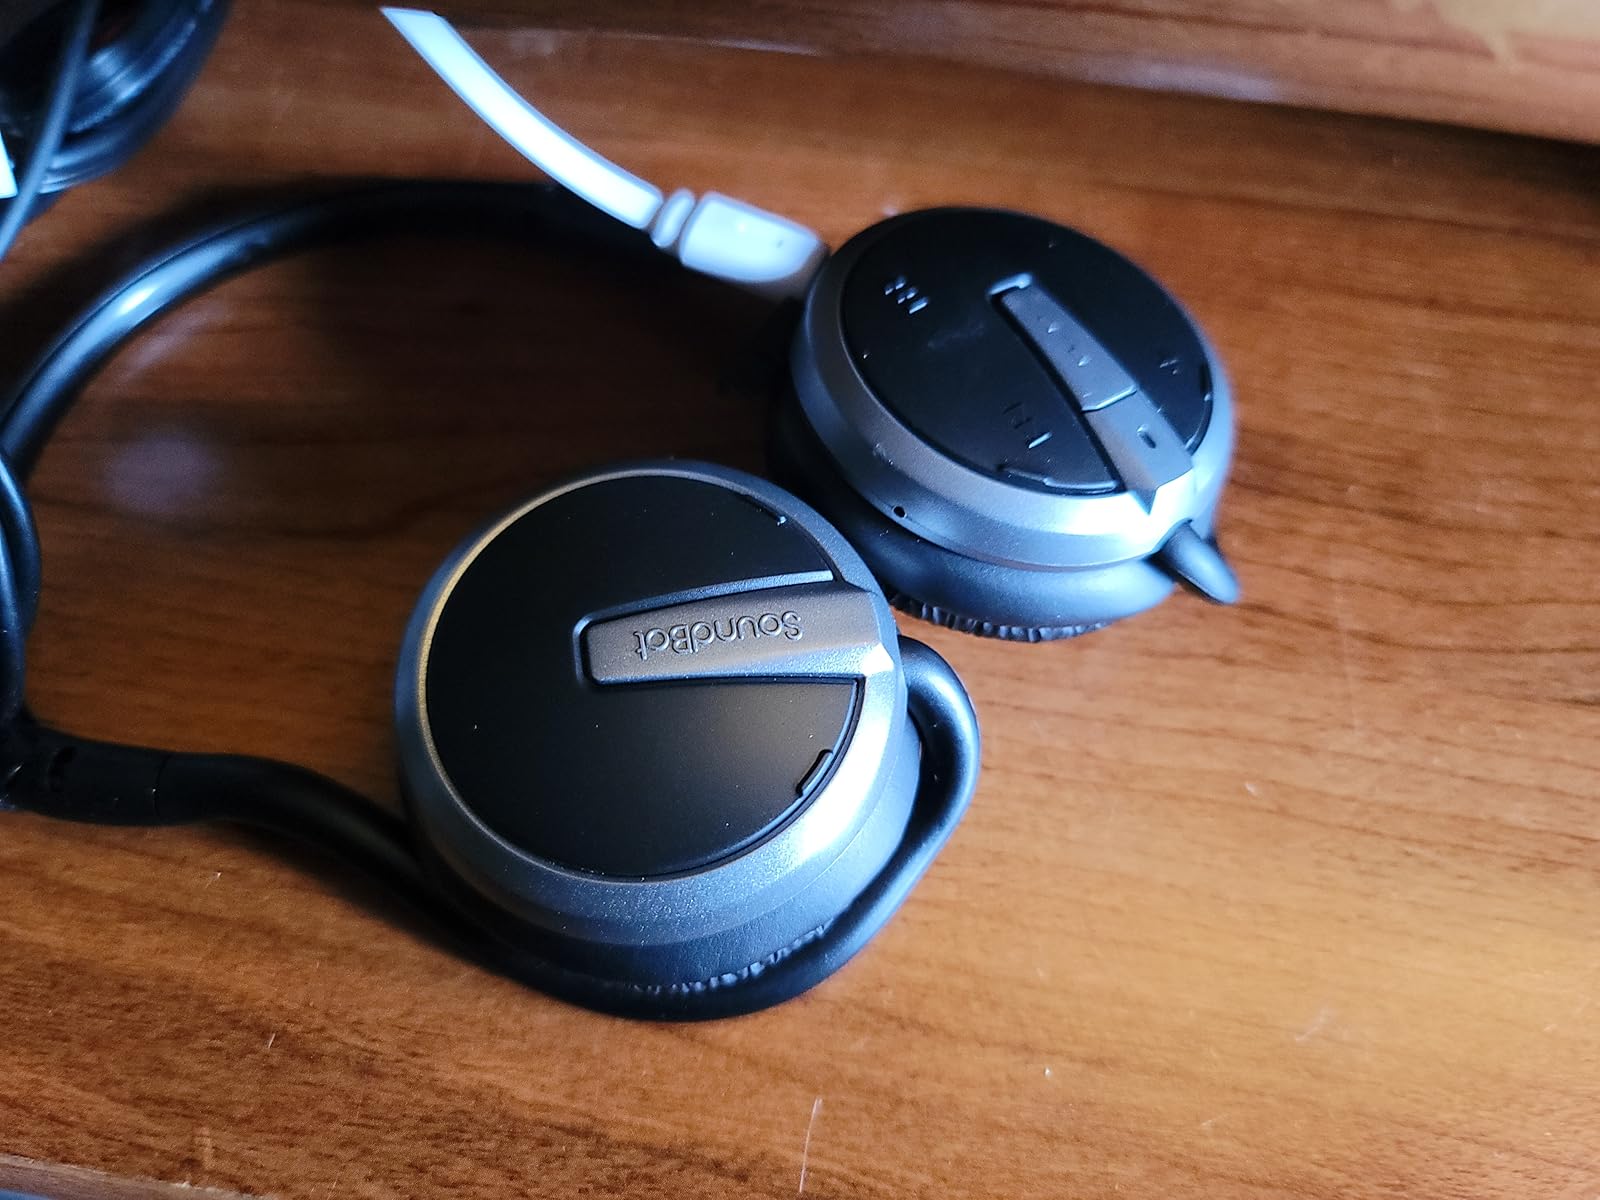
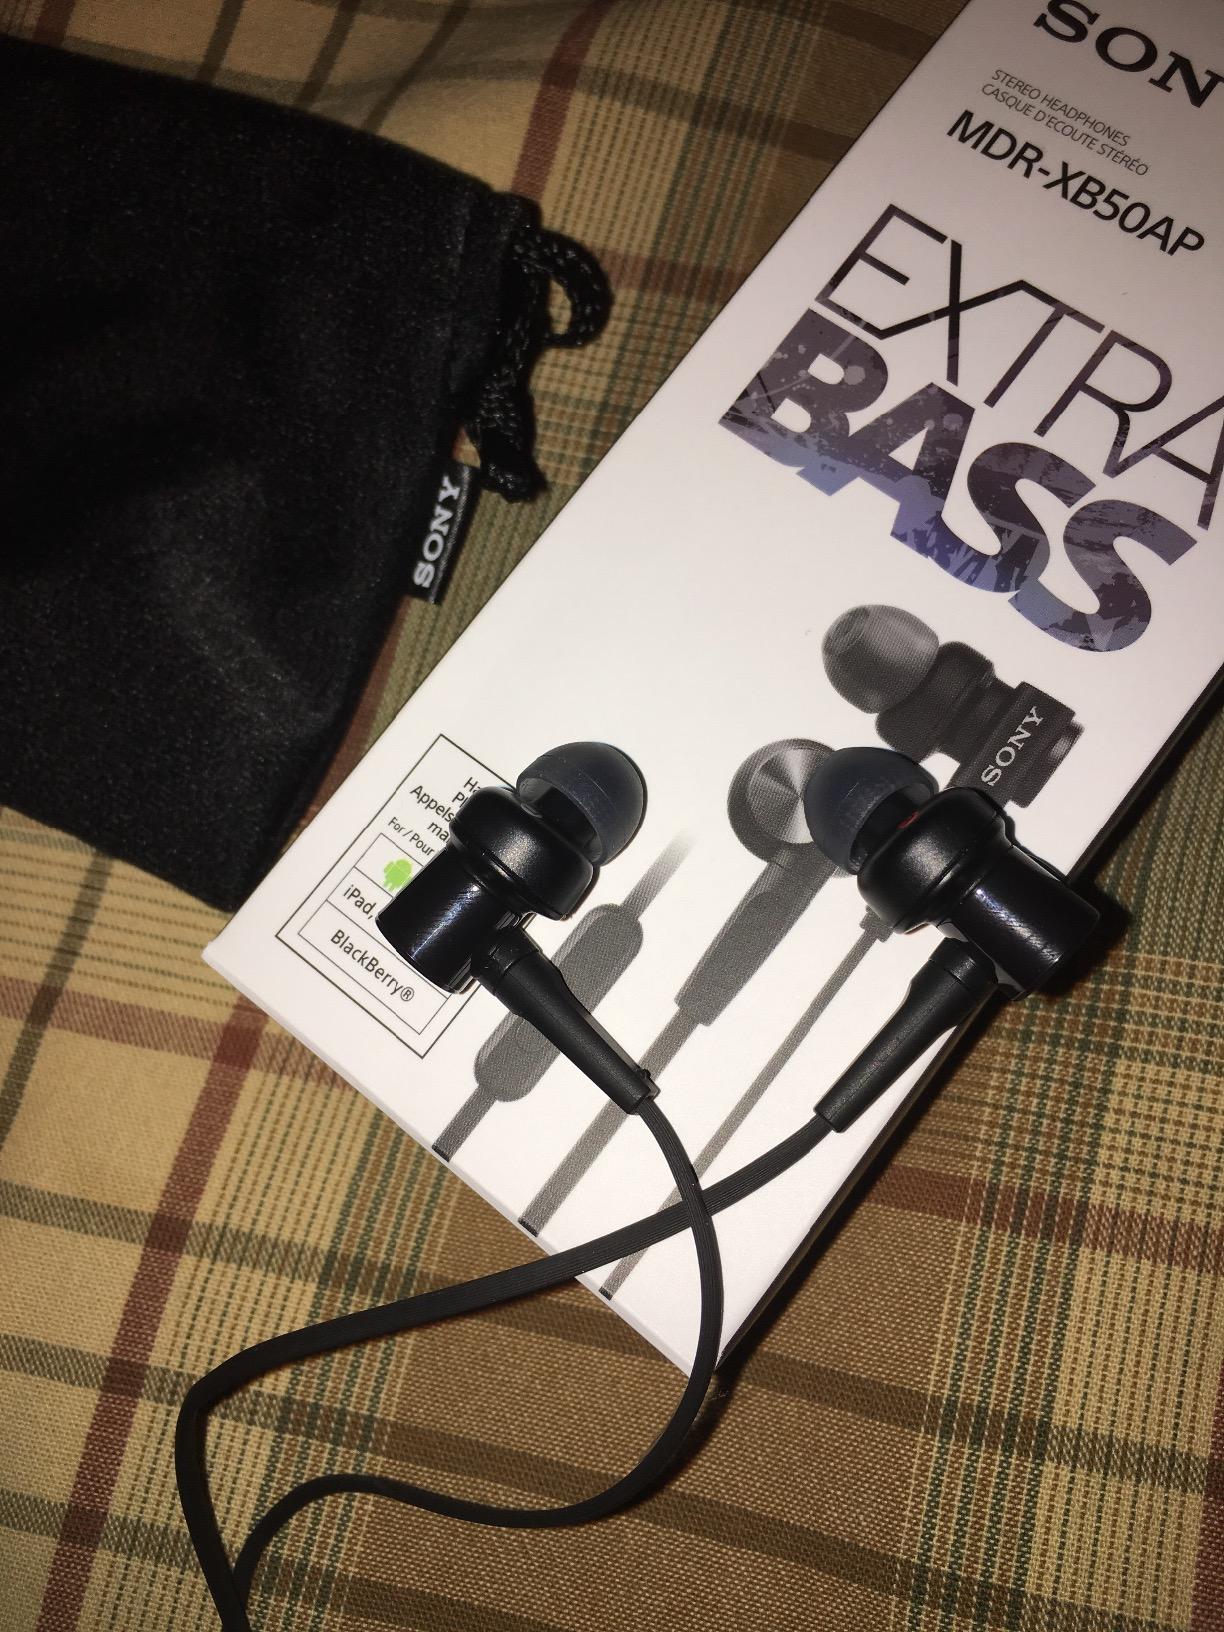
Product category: headphones
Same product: no